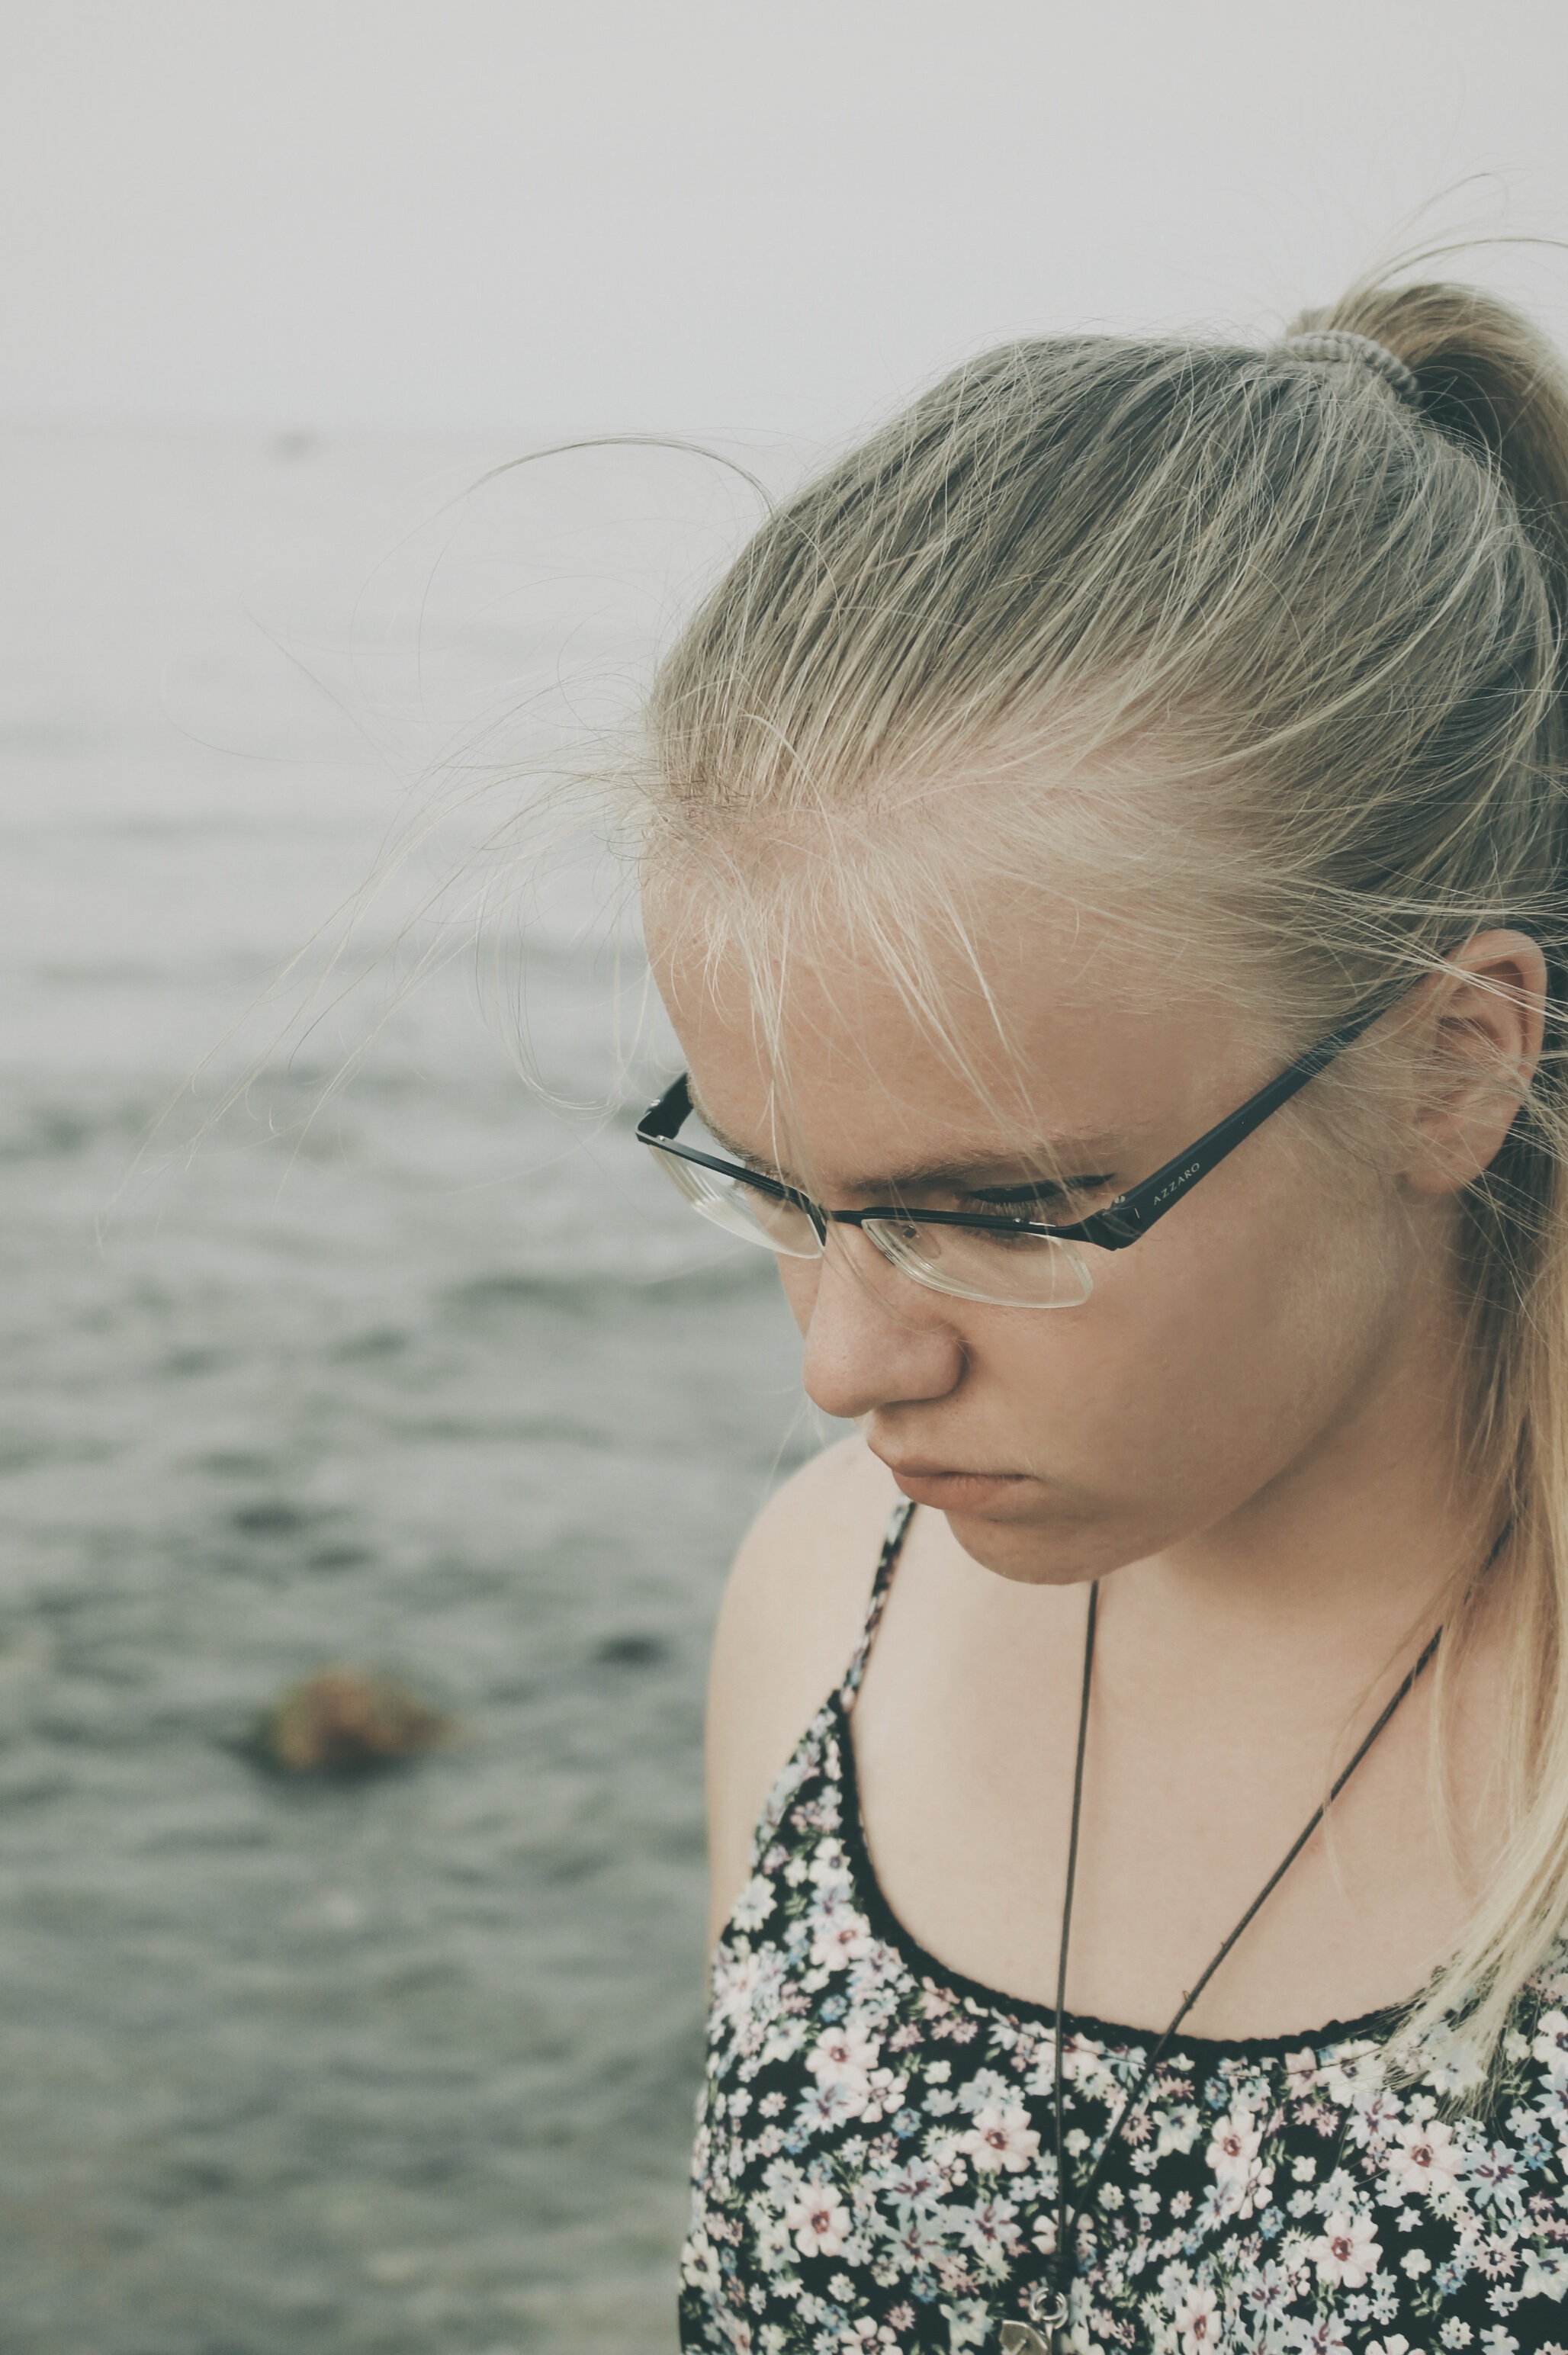
person, girl, woman, hair, portrait, model, spring, child, fashion, facial expression, season, hairstyle, smile, dress, sunglasses, eye, glasses, head, skin, beauty, blond, organ, photo shoot, portrait photography